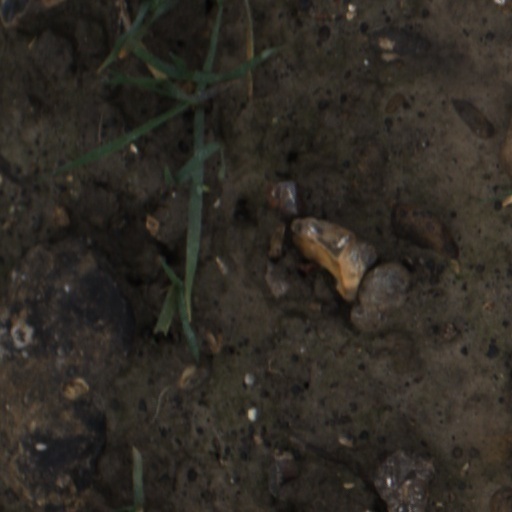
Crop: wheat